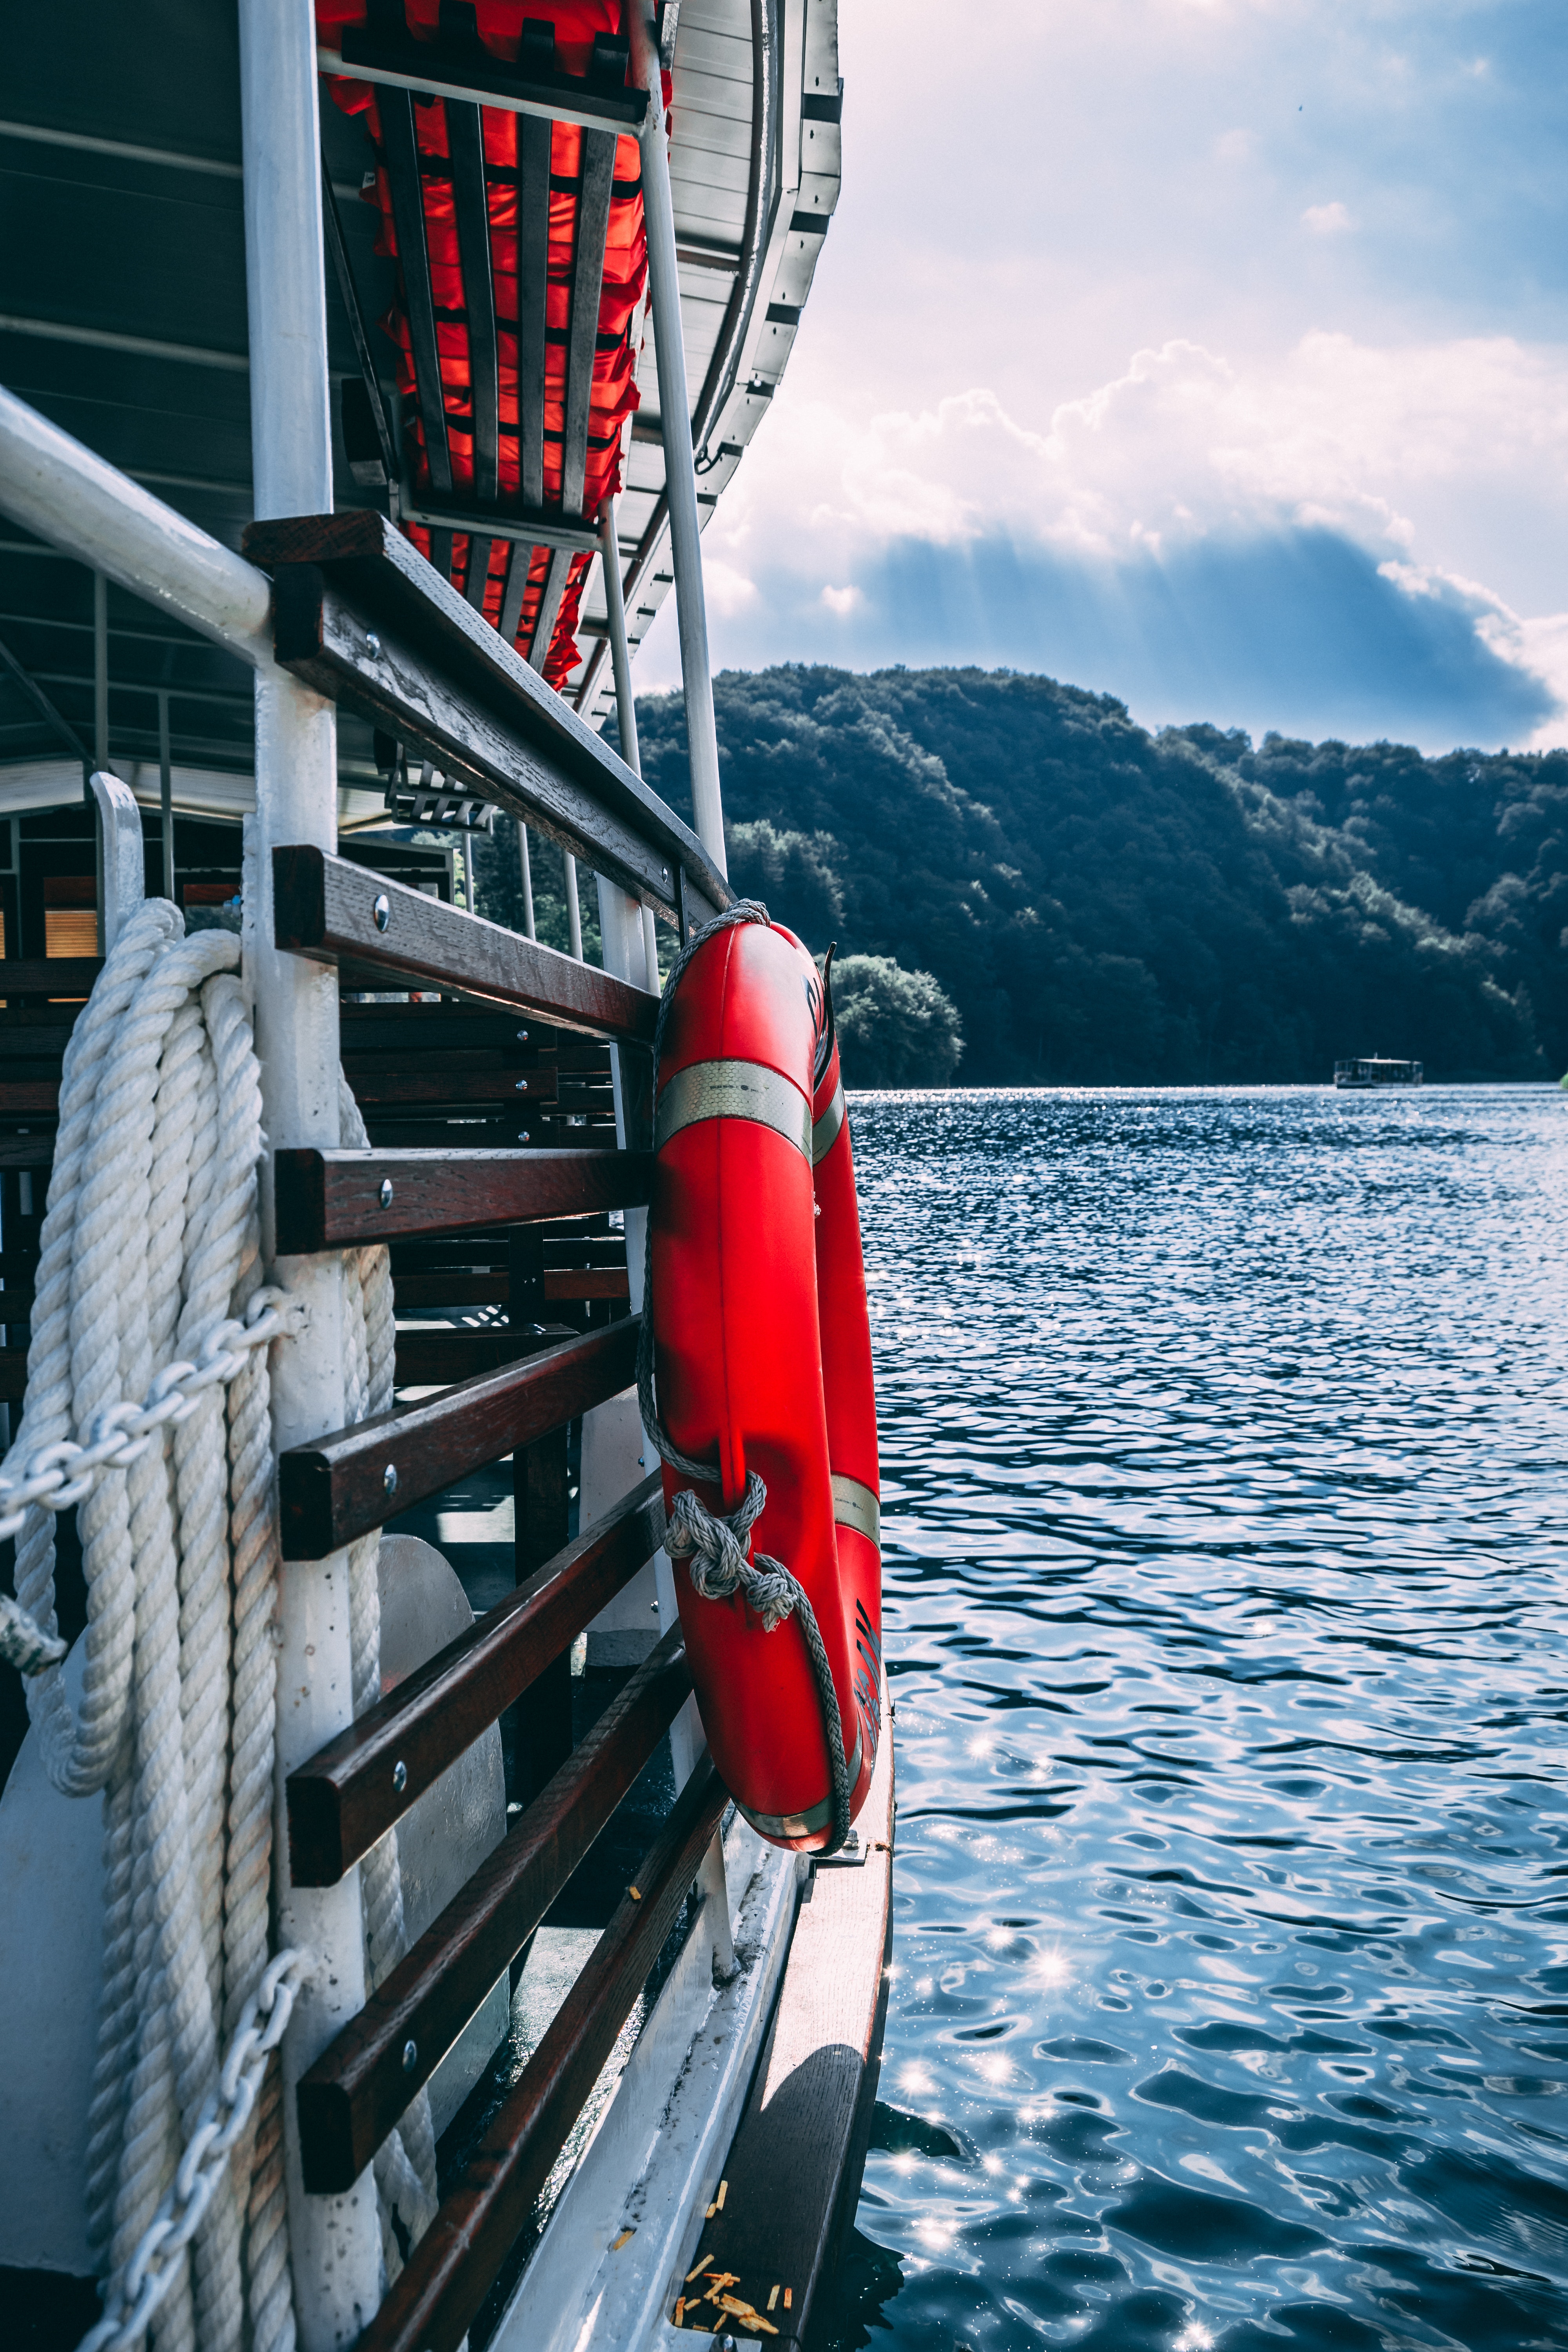
water transportation, vehicle, sky, boat, water, wheel, boating, lake, watercraft, fjord, naval architecture, sound, tourism, sea, deck, lifejacket, vacation